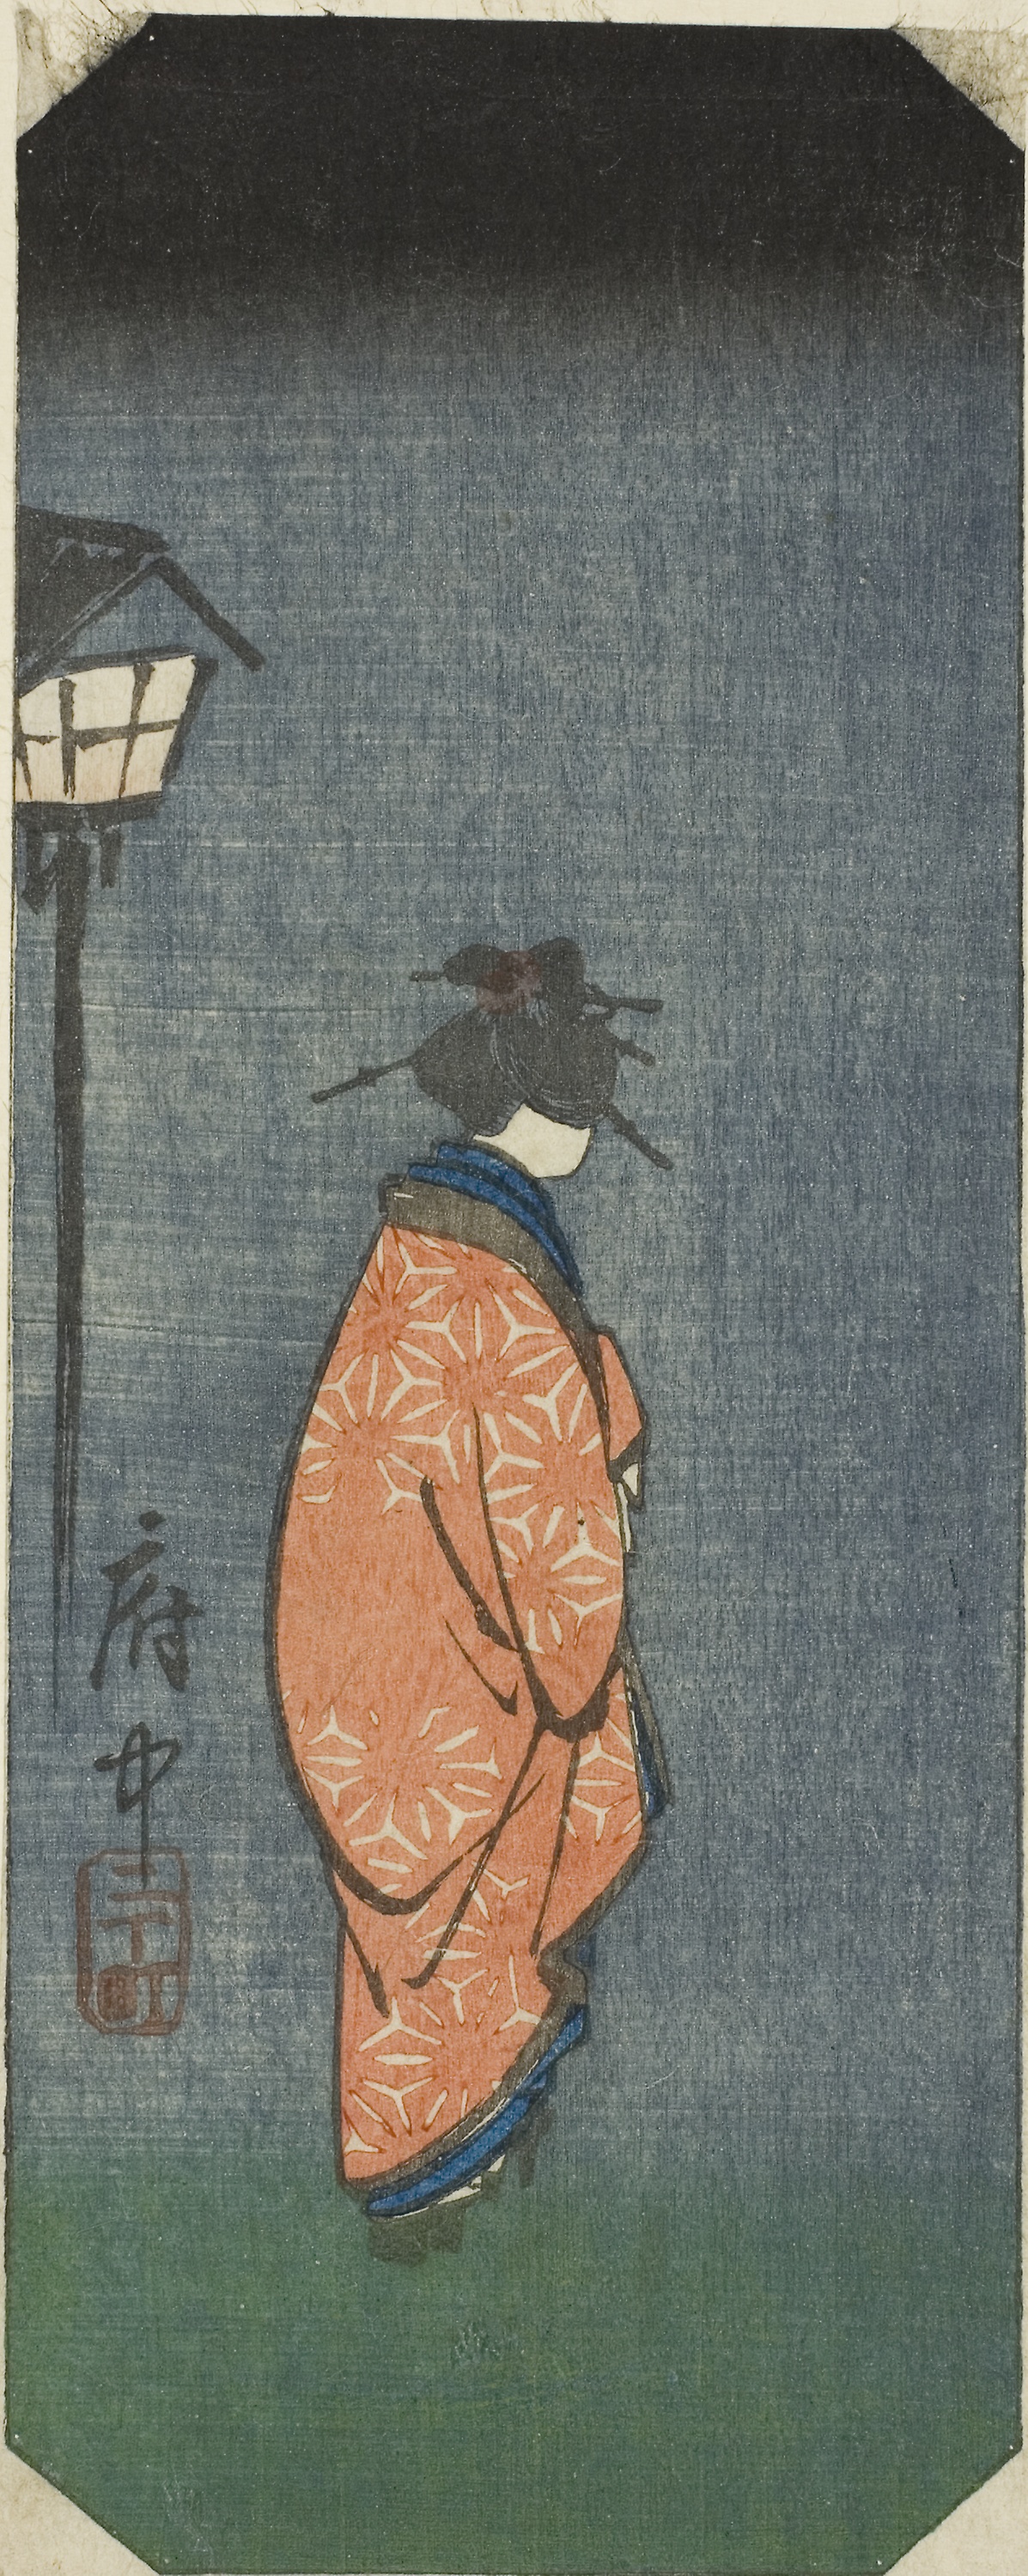
illustration, wall, art, painting, visual arts, drawing